Temple (nightclub)

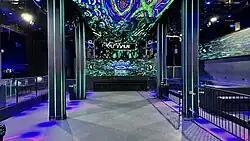
Temple San Francisco's main room in 2023

Temple is a nightclub first established in San Francisco, with an additional location in Denver. With a San Francisco location south of Market Street near the Salesforce Tower and Salesforce Transit Center, the club was opened in 2007 by entrepreneur Paul Hemming. Temple has been notable for being among the highest-grossing nightclubs by revenue in the San Francisco Bay Area in the early 2010s. The club is seen as a primary gathering place for technology industry figures in and near Silicon Valley entrepreneurs.